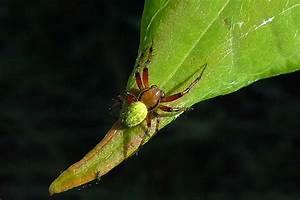
spider